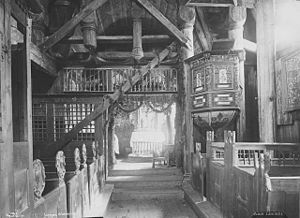
Urnes stavkirke / Billeder
Urnes stavkirke på Urnes er Norges ældste stavkirke. Den er dateret til omkring 1100 – 1150.